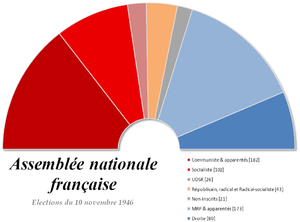
Cet article présente la composition de l'Assemblée nationale française par législature.